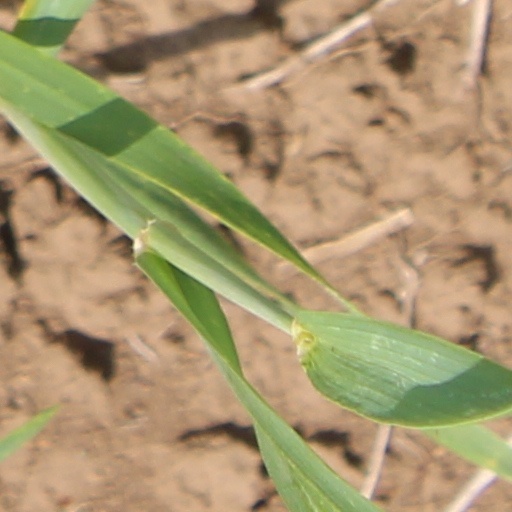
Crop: wheat